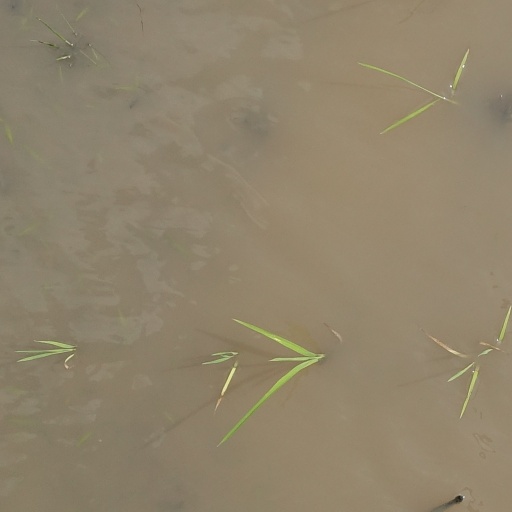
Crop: rice